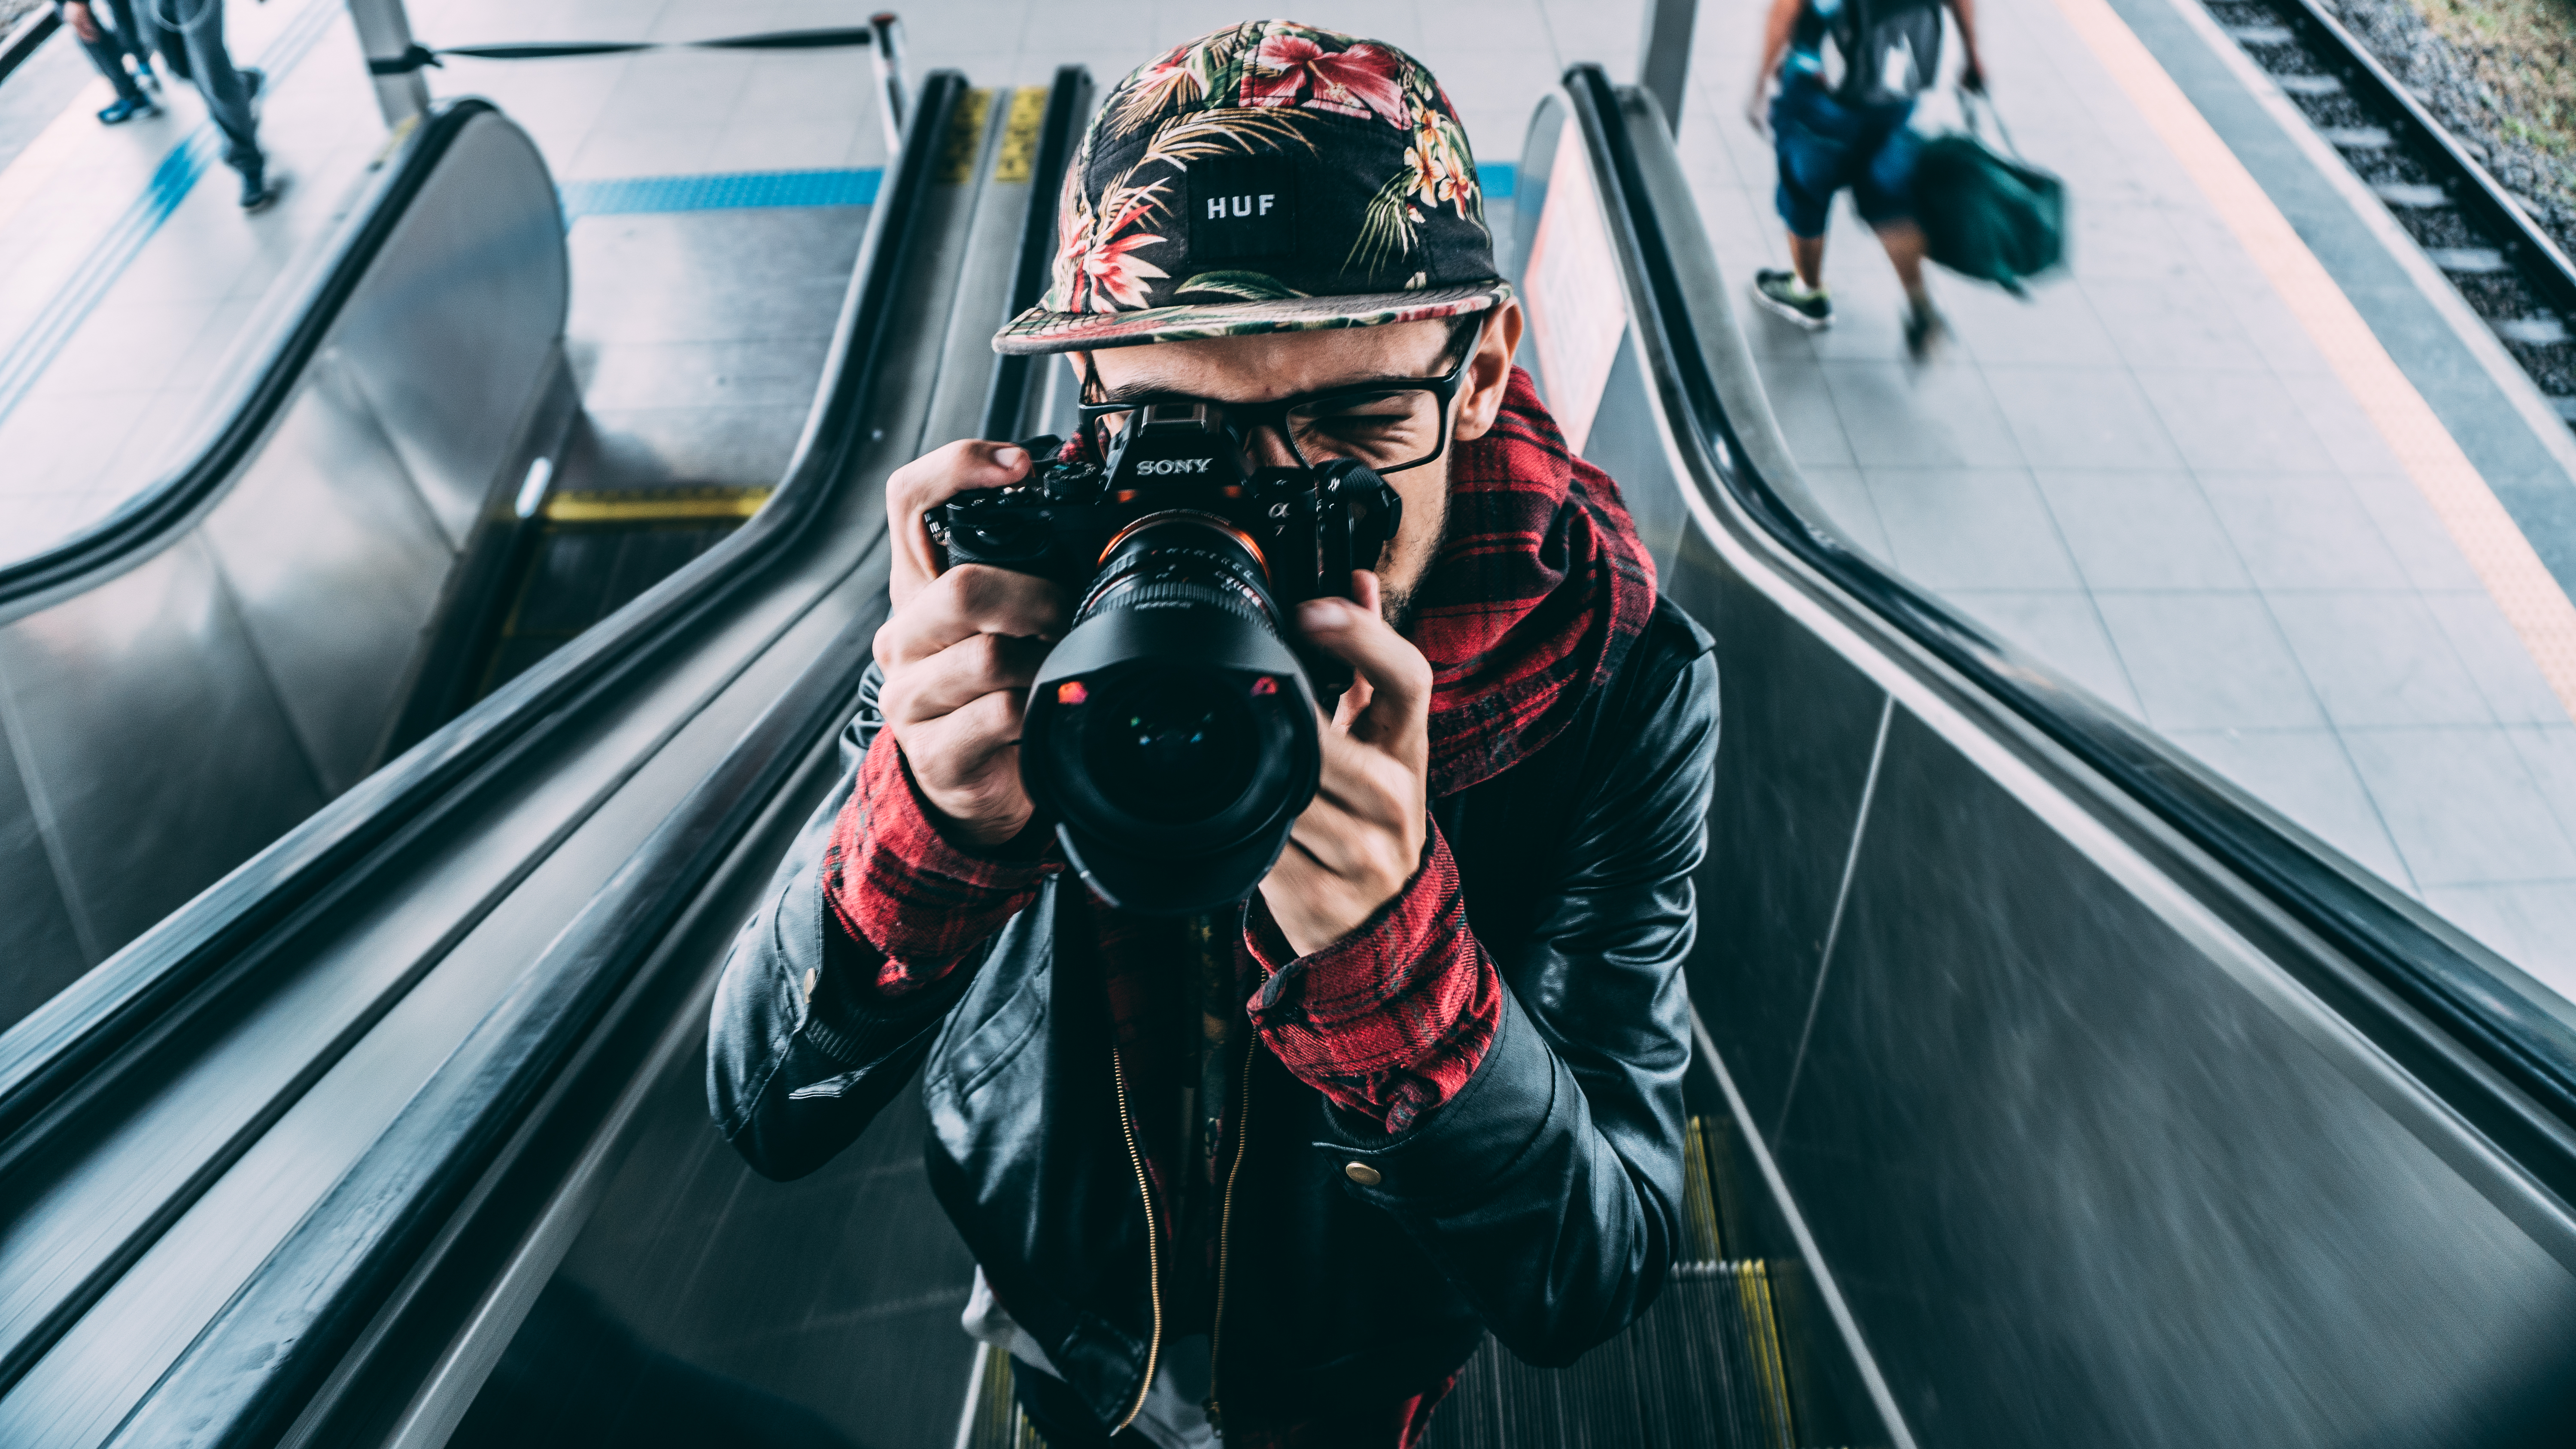
man, person, camera, photographer, driving, dslr, vehicle, public transport, sony